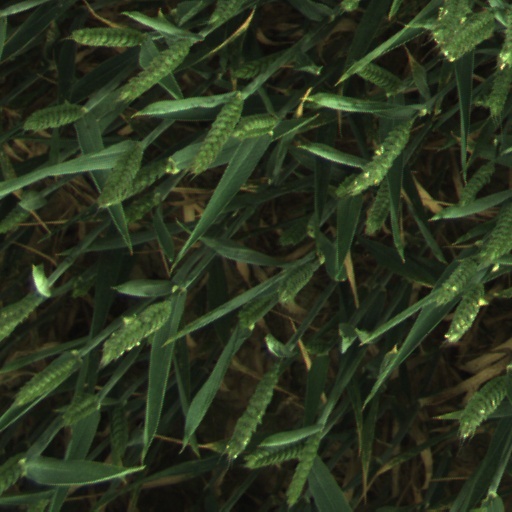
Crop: wheat